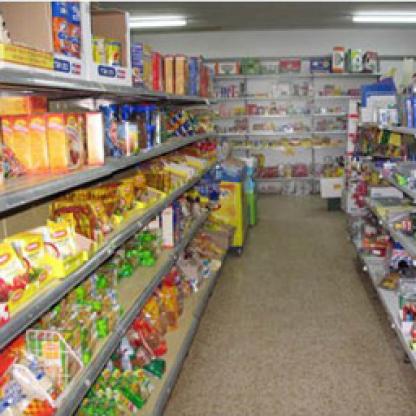
Scene: Indoor